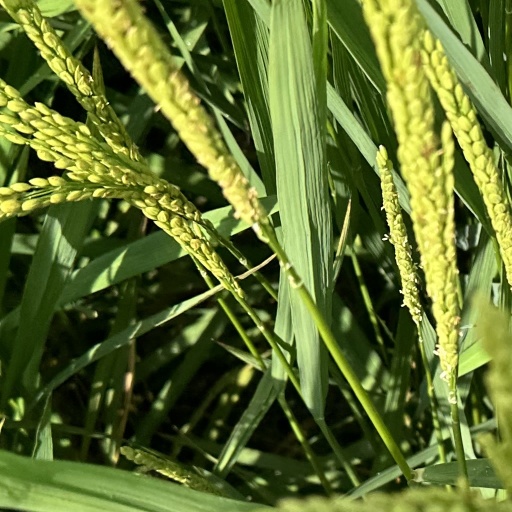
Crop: rice